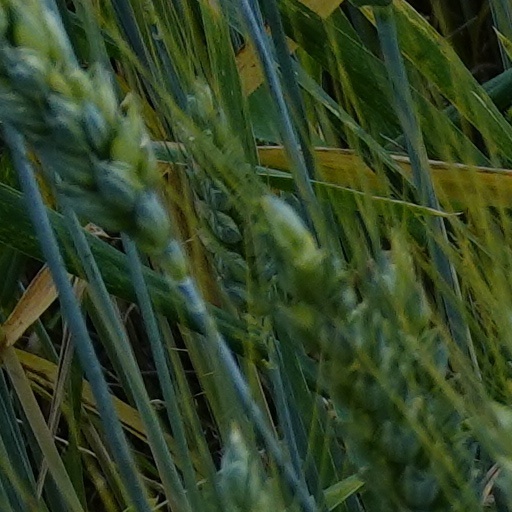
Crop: wheat